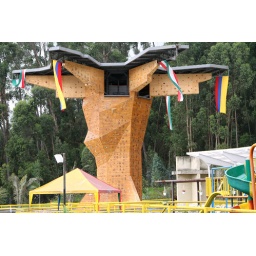
Kind of a strange sight to see - a huge rock climbing tower at the Salt Mines in Zipaquira..